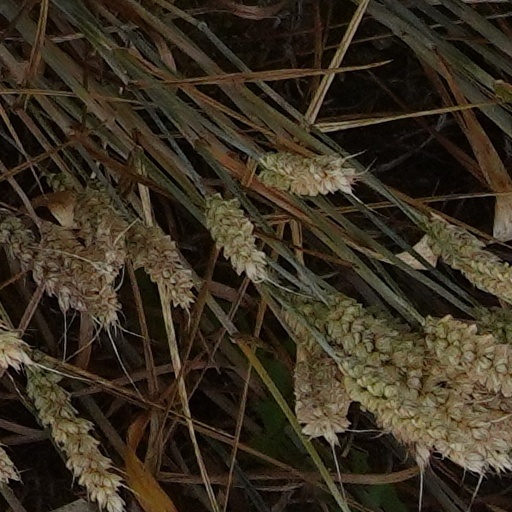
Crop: wheat